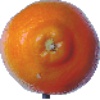
Label: Tangelo 1